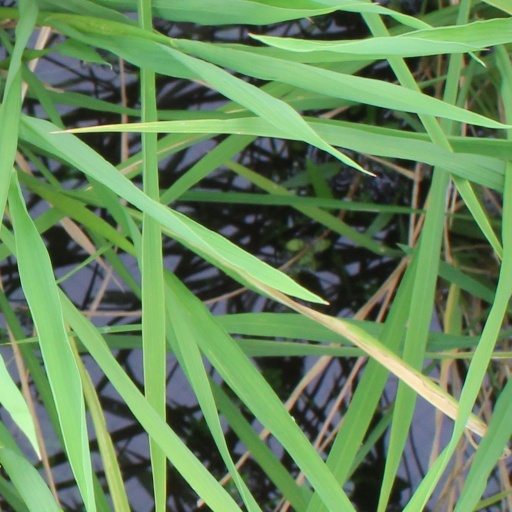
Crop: rice